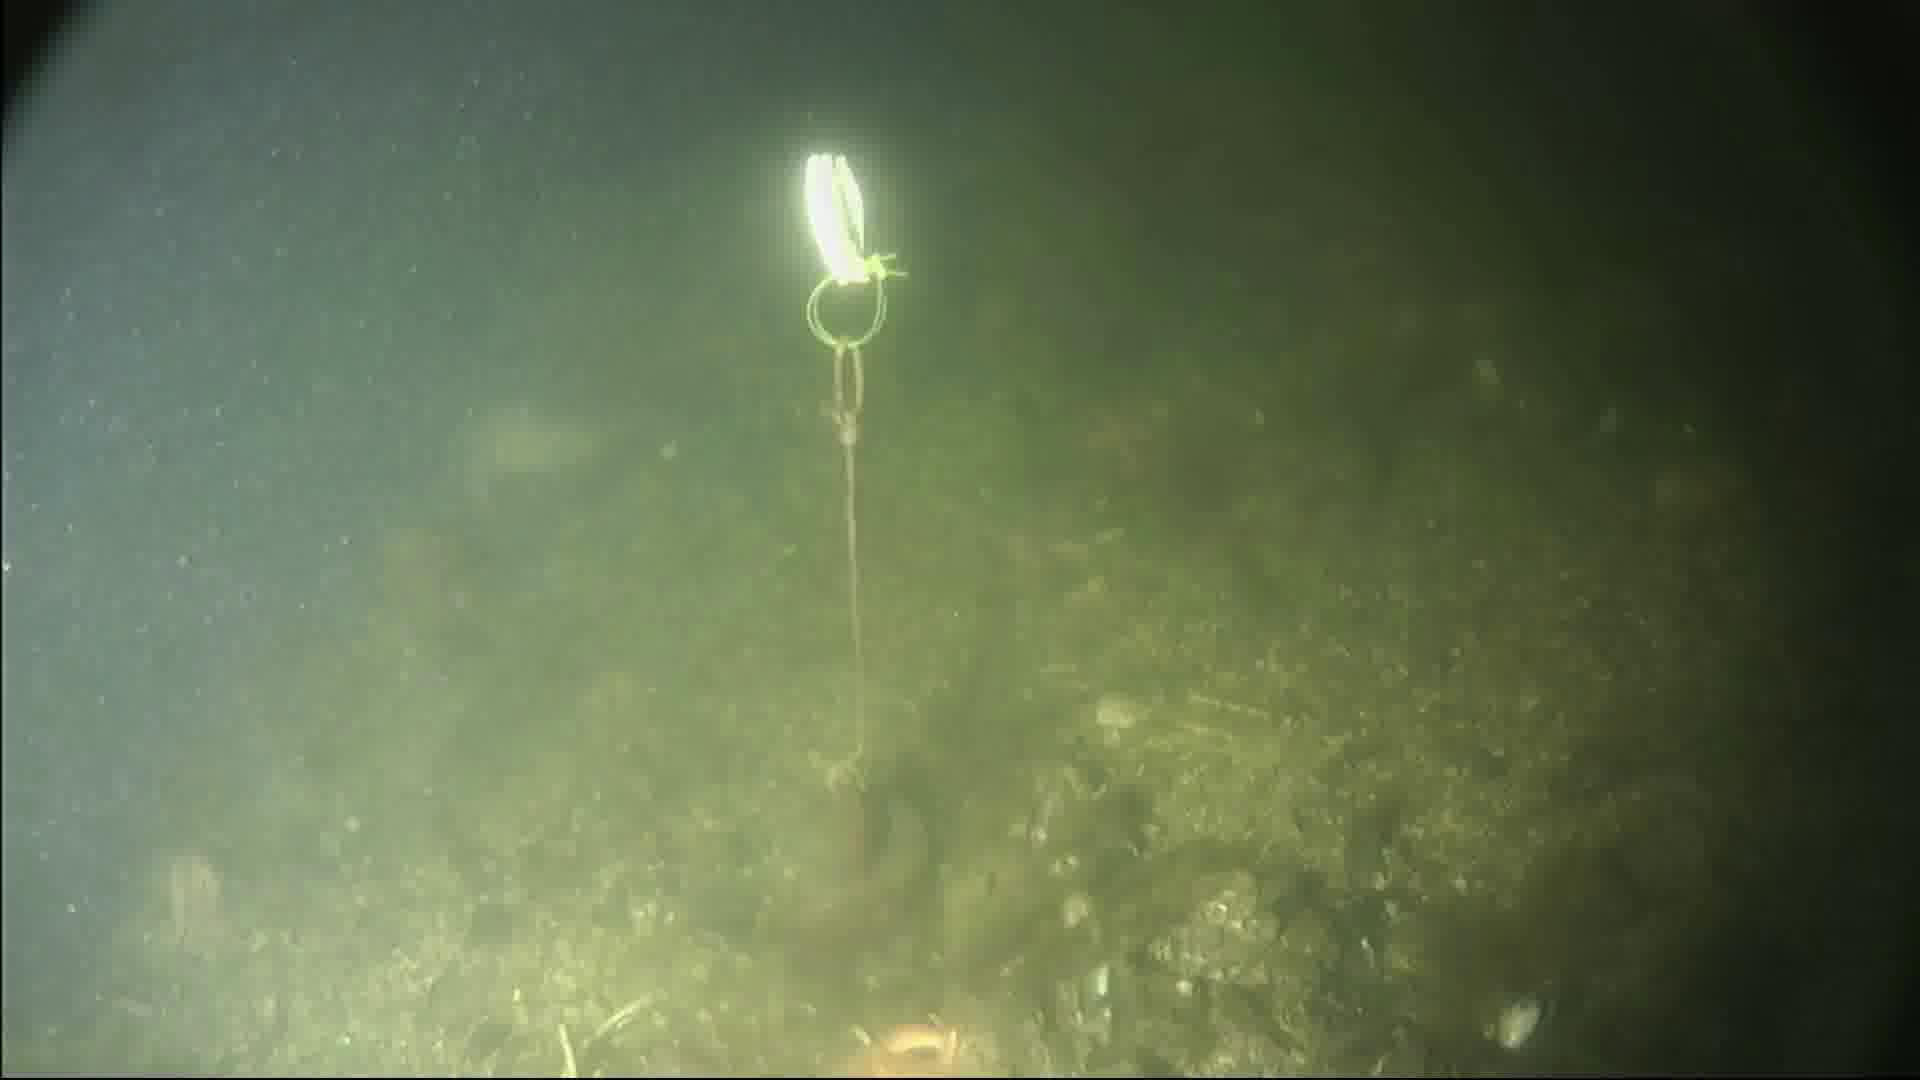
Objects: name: fish
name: starfish